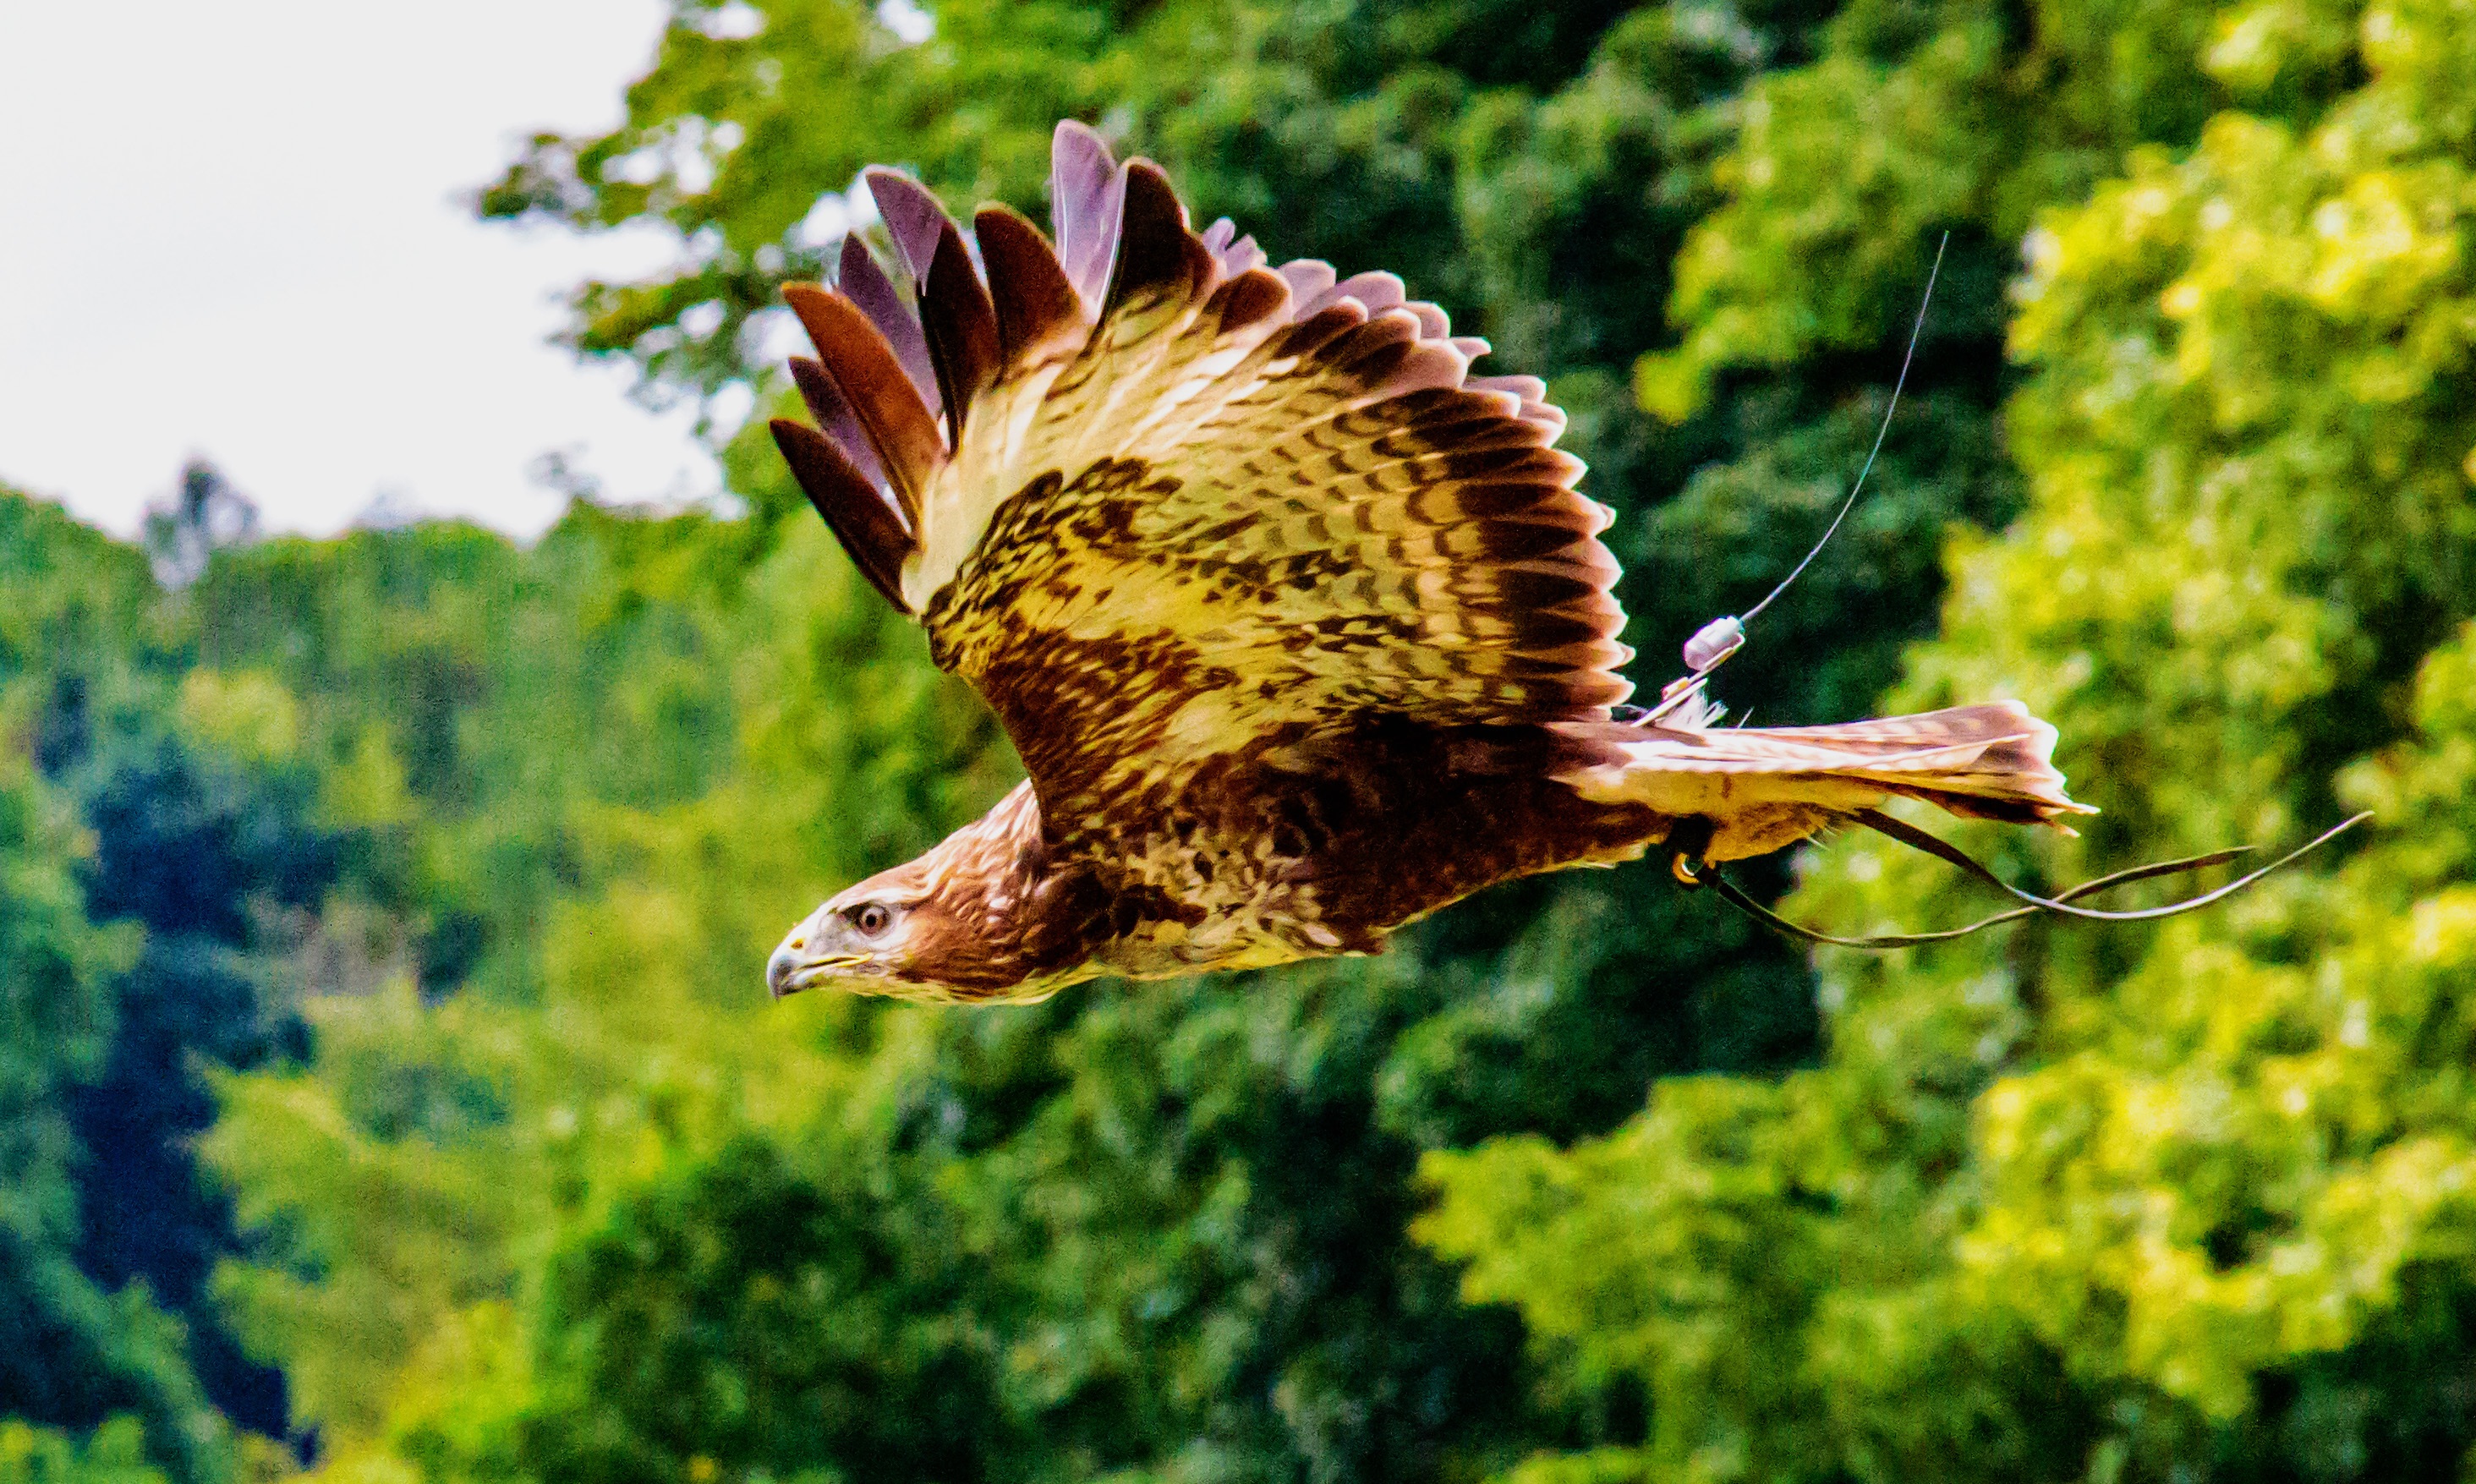
nature, bird, flower, wildlife, eagle, fauna, bird of prey, feathers, wings, vertebrate, prey, african fish eagle